HMS Southampton (D90)

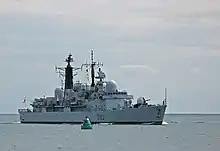
"Southampton" entering Portsmouth harbour.

In 1984, "Southampton" ran over one of the Shambles Buoys off Portland during the final Thursday War intended to prepare her to deploy to the Falklands Islands. The collision sank the buoy and resulted in a period in dry dock for repair, after which "Southampton" left for a six-month deployment as a Falkland Islands guard ship.